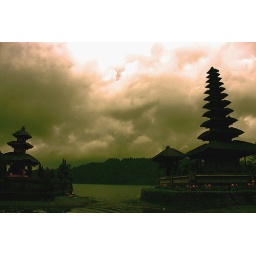
When the sky is high in the afternoon sky. Glance at the lake smooth as glass.